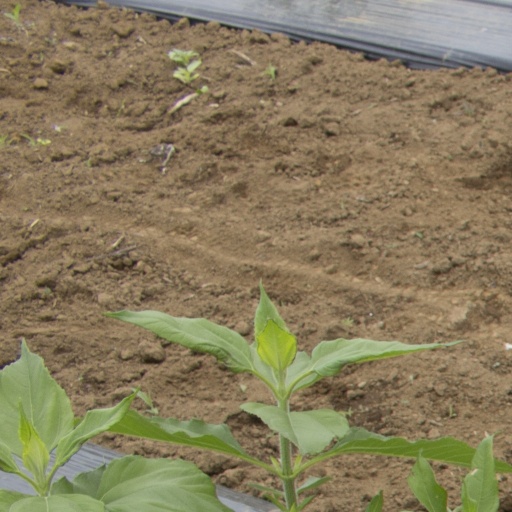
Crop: Jerusalem artichoke